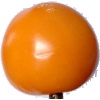
Label: Tomato Yellow 1